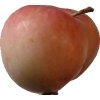
Label: Apple 10